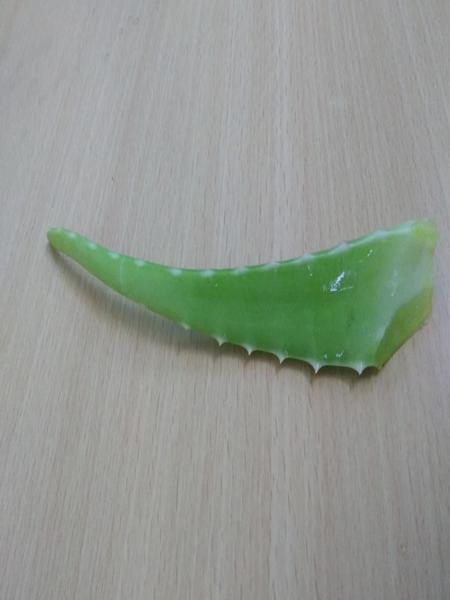
Plant: Aloevera